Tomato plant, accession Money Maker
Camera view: bottom (45 deg); turntable rotation: 0 degrees
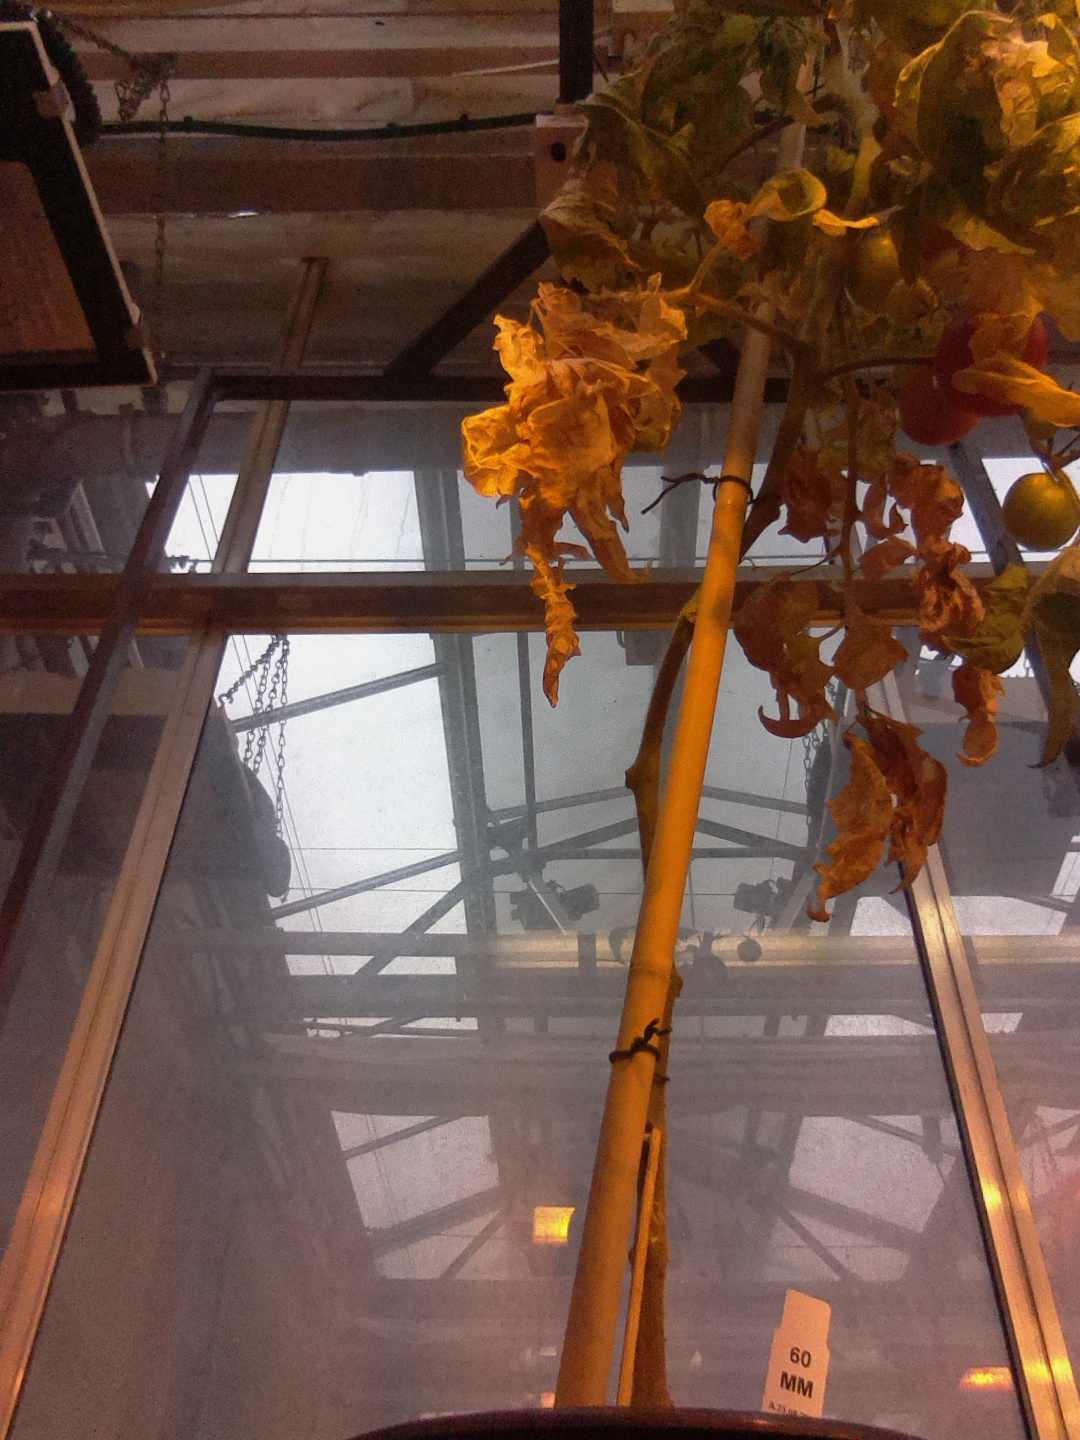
BBCH growth stage 84: 40%-50% of fruits show typical fully ripe color